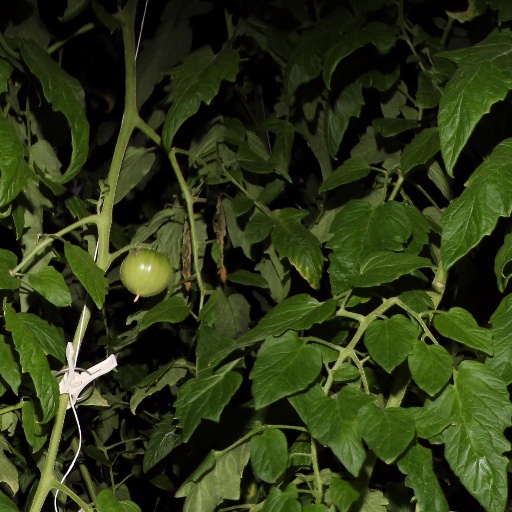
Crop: tomato